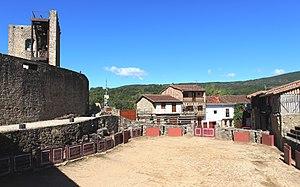
Arène de San Martín del Castañar
San Martín del Castañar est une commune de la province de Salamanque dans la communauté autonome de Castille-et-León en Espagne.